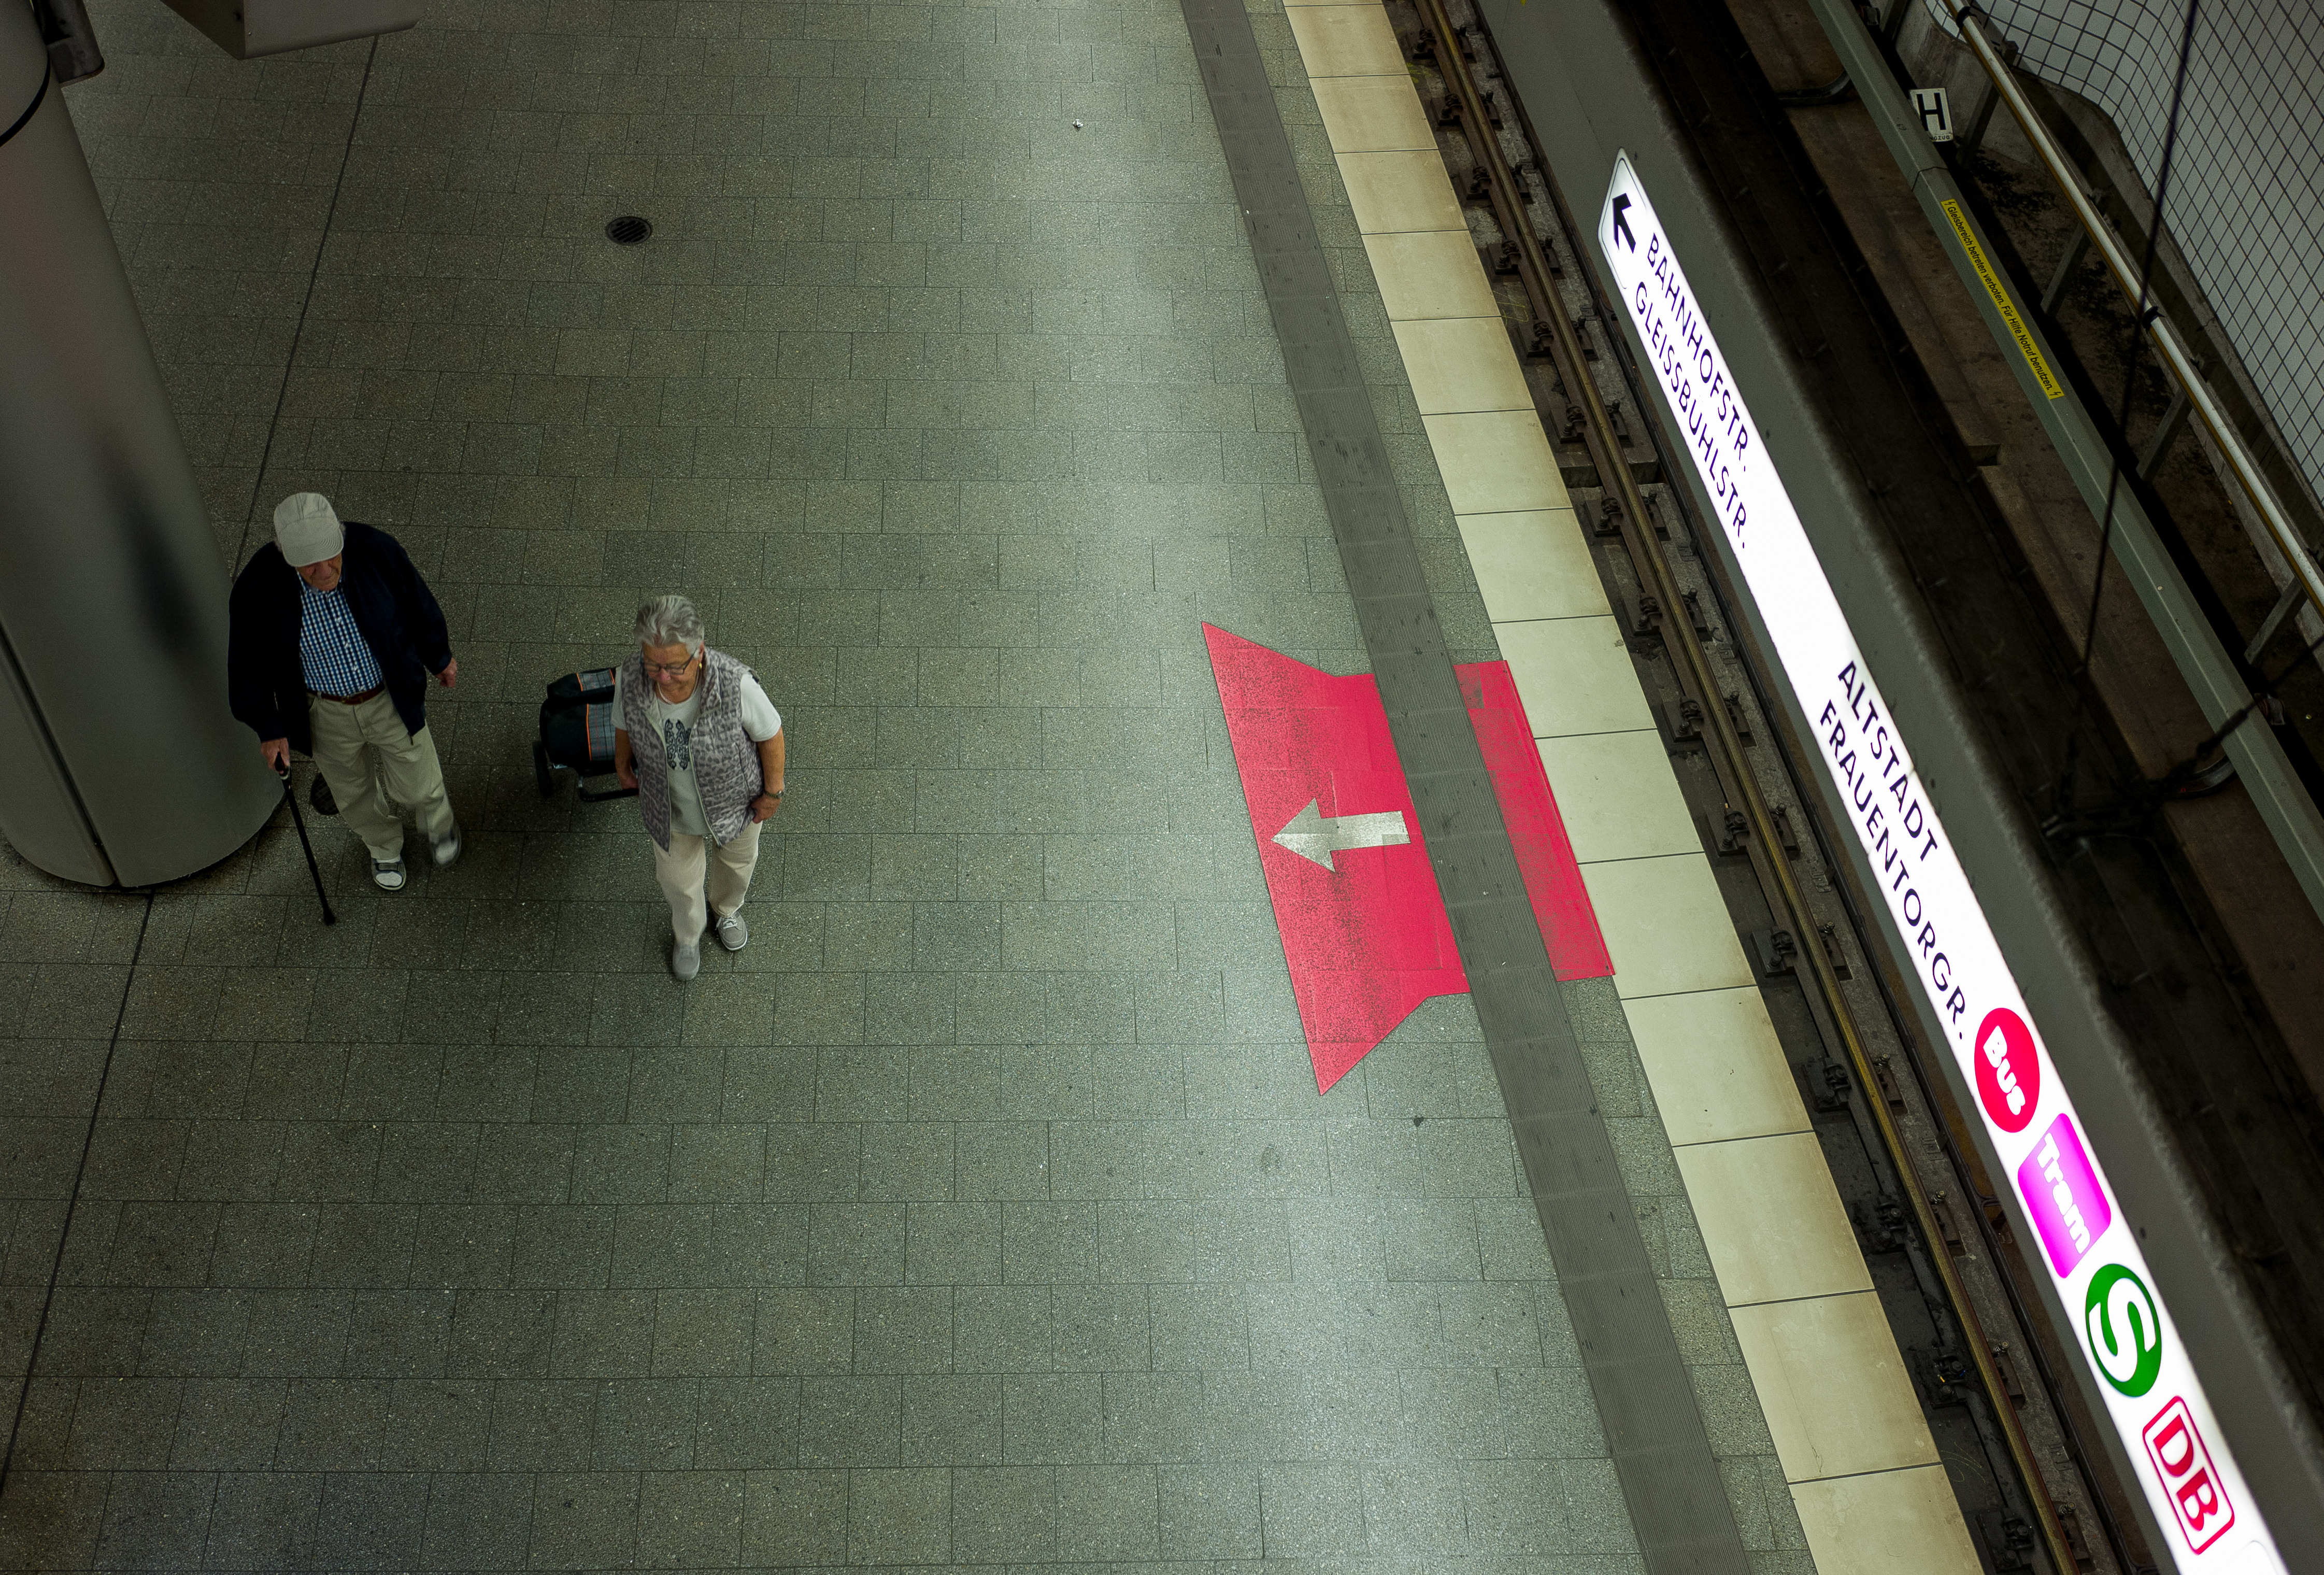
transport, color, public transport, snapshot, alter, aging, shape, gesellschaft, demographie, societies